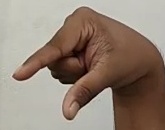
ASL sign: Q